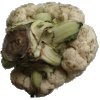
Label: Cauliflower 1